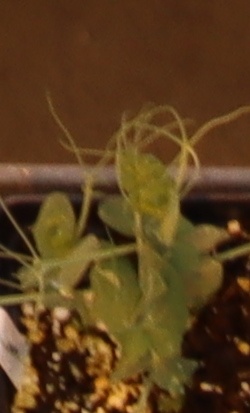
Label: Field Pea